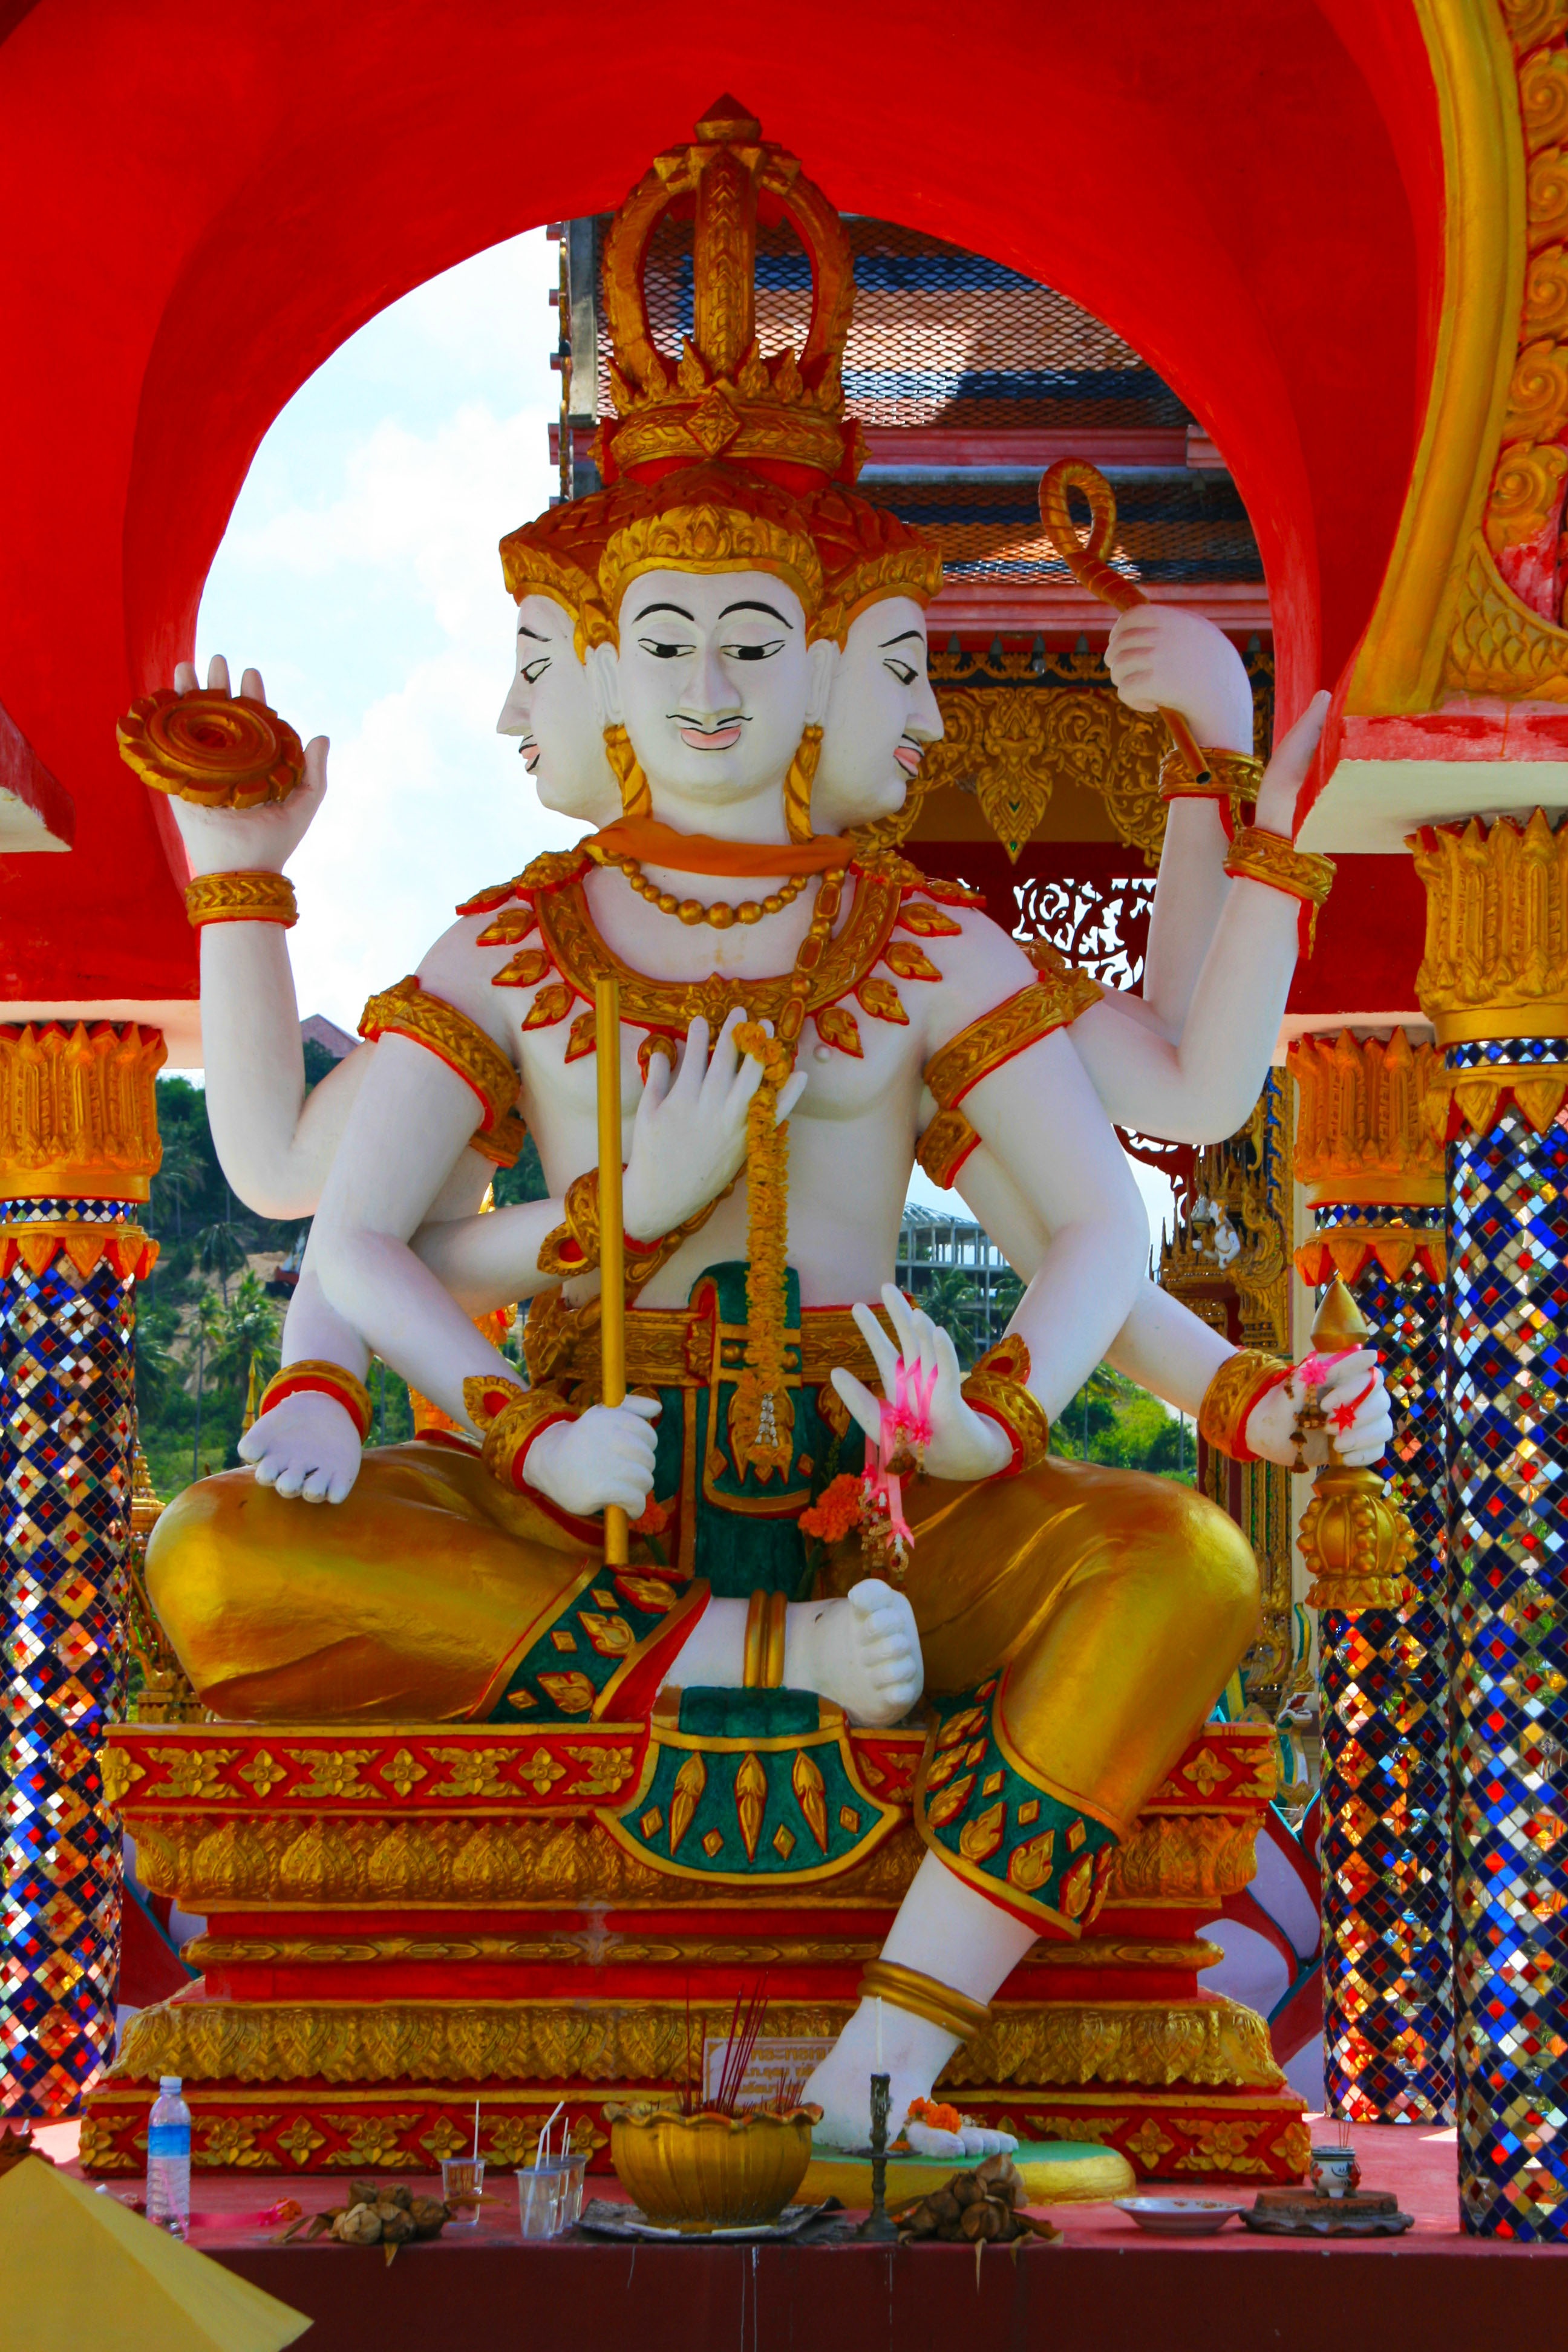
asian, mystery, amusement park, sitting, holiday, buddhist, religion, place of worship, thailand, spiritual, crown, figure, happiness, temple, hands, source, aura, lotus, deity, culture, worship, india, sacred, hindu, myth, oriental, divine, luck, fortune, legend, god, devotion, prosperity, wealth, hinduism, symbolic, lakshmi, hindu temple, gautama buddha